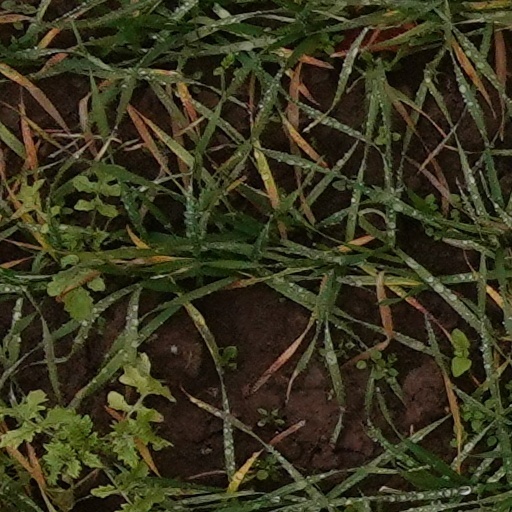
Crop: wheat